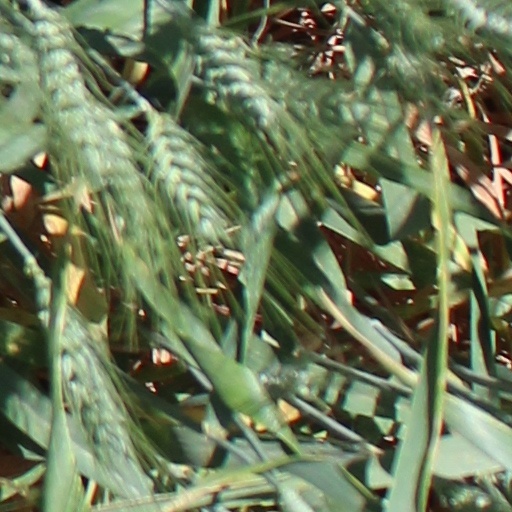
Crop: wheat